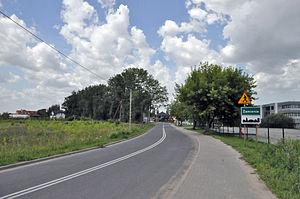
Zamienie est un village polonais de la gmina de Lesznowola dans la powiat de Piaseczno de la voïvodie de Mazovie dans le centre-est de la Pologne.